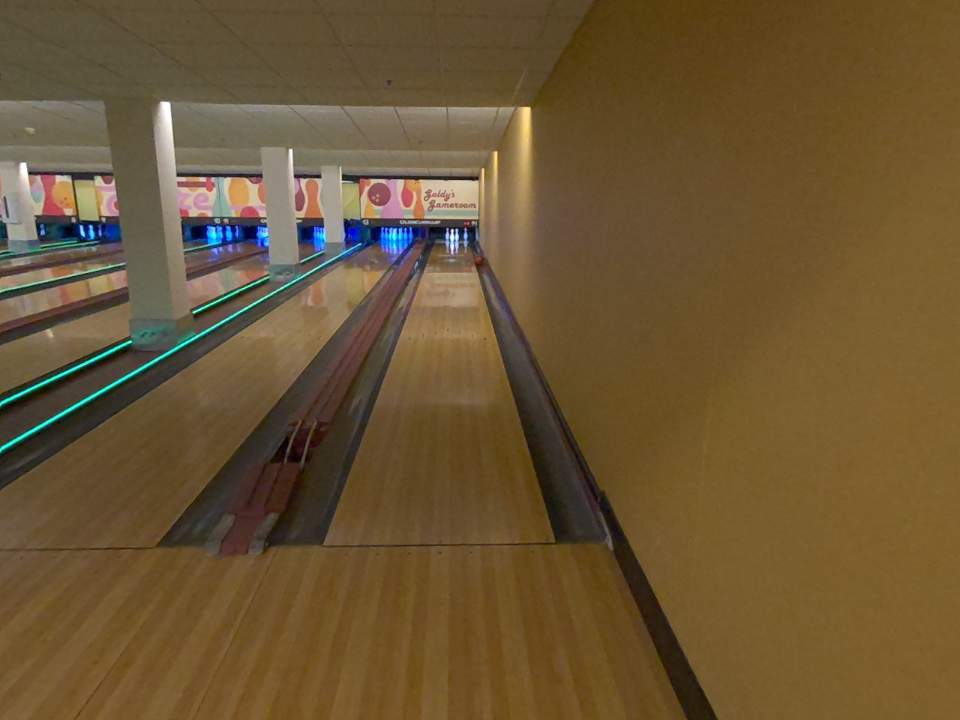
Object: bowling_ball